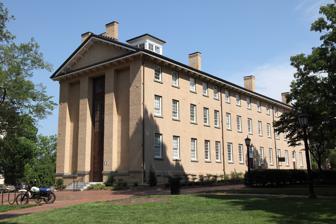
Building: Old East
Country: United States of America
Year built: 1793
Historic residence hall at UNC Chapel Hill, North Carolina, United States United States historic place Old East U.S. National Register of Historic Places U.S. National Historic Landmark U.S. Historic district Contributing property Old East Show map of North Carolina Show map of the United States Location University of North Carolina campus, Chapel Hill, North Carolina Coordinates 35°54′45″N 79°3′3″W / 35.91250°N 79.05083°W / 35.91250; -79.05083 Built 1793 Architect Multiple Architectural style Georgian Part of Chapel Hill Historic District ( ID71000604 ) NRHP reference No. 66000596 Significant dates Added to NRHP October 15, 1966 Designated NHL December 21, 1965 Designated CP December 16, 1971 Old East is a residence hall located at the north part of campus in University of North Carolina at Chapel Hill . Built in 1793 by slave labor, it became the first state university building in the United States . The Wren Building at the College of William & Mary in Williamsburg, Virginia , was built in 1695, but William and Mary did not become a public university until 1906. History Colonel John Hogan entered into a contract December 1792, to make 150,000 bricks at the site of where Old East would be built. He also donated 200 acres towards the university grounds. The cornerstone of Old East was laid ceremoniously on October 12, 1793, by William Richardson Davie , who served as the governor of North Carolina from 1798 to 1799. The building was originally two stories tall and contained sixteen rooms. The design reflects the university trustees' vision of a quadrangle that ran north toward the town of Chapel Hill. Although the cost of construction is unknown, there are records from 1799 indicating that the university spent a total of $12,180 for work on Steward's Hall, Old East, Person Hall, and the President's House. After its construction, Old East functioned as both a classroom building and a Residence Hall; today it is exclusively a Residence Hall. The contractor in charge of the construction of Old East was James Patterson of Chatham County . By 1804, the building needed significant repairs and was renovated with new doors, window sashes, ladders, and the roof was repainted.  The third story was added to the building in 1823. Alexander Jackson Davis was hired by the university in 1844 to lengthen the building by a third and to create a new north entrance. The new rooms were used by the Philanthropic Society and also served as a library. Davis ' other additions included large north-facing windows encased by brick panels and two brick porches on the east side of the building. Thomas Day , a skilled and respected African-American cabinetmaker, designed and built the interior woodwork in the society rooms. Old East remained the home of the Philanthropic Society until New East was completed in 1860. Culture In 1877, Zebulon Baird Vance , the Governor of North Carolina and chair of the Board of Trustees, declared the anniversary of Old East's construction, October 12, was University Day and should "be observed with appropriate ceremonies under the direction of the faculty." Subsequent celebrations of University Day have included speeches by President John F. Kennedy in 1961 and President Bill Clinton in 1993. Students are released from classes the morning of University Day and many migrate to the Old East Birthday Bash, which has in the past included things like cake, athletic signings, puppies, appearances by the chancellor, dance routines, and a capella performances. The building was designated a National Historic Landmark by the National Park Service December 21, 1965. The Old Well and Old East, as the earliest buildings at UNC, have long been the symbols of the university. There are some collections of art about Old East and the Old Well in Blowing Rock Art and History Museum , North Carolina, as well as in UNC-Chapel Hill's Wilson Library .  It is located in the Chapel Hill Historic District . See also Wikimedia Commons has media related to Old East . Old Well University of North Carolina at Chapel Hill student housing List of National Historic Landmarks in North Carolina National Register of Historic Places listings in Orange County, North Carolina References